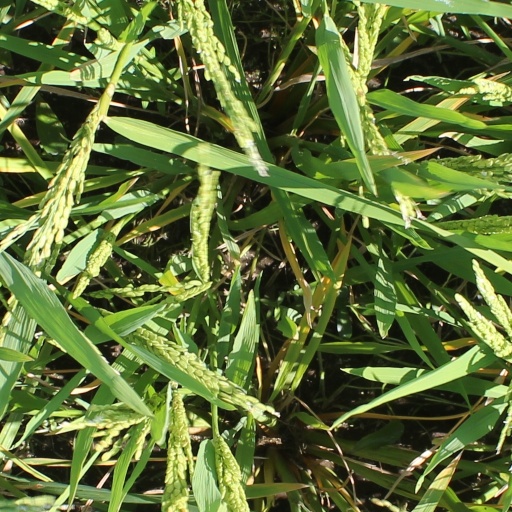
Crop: rice